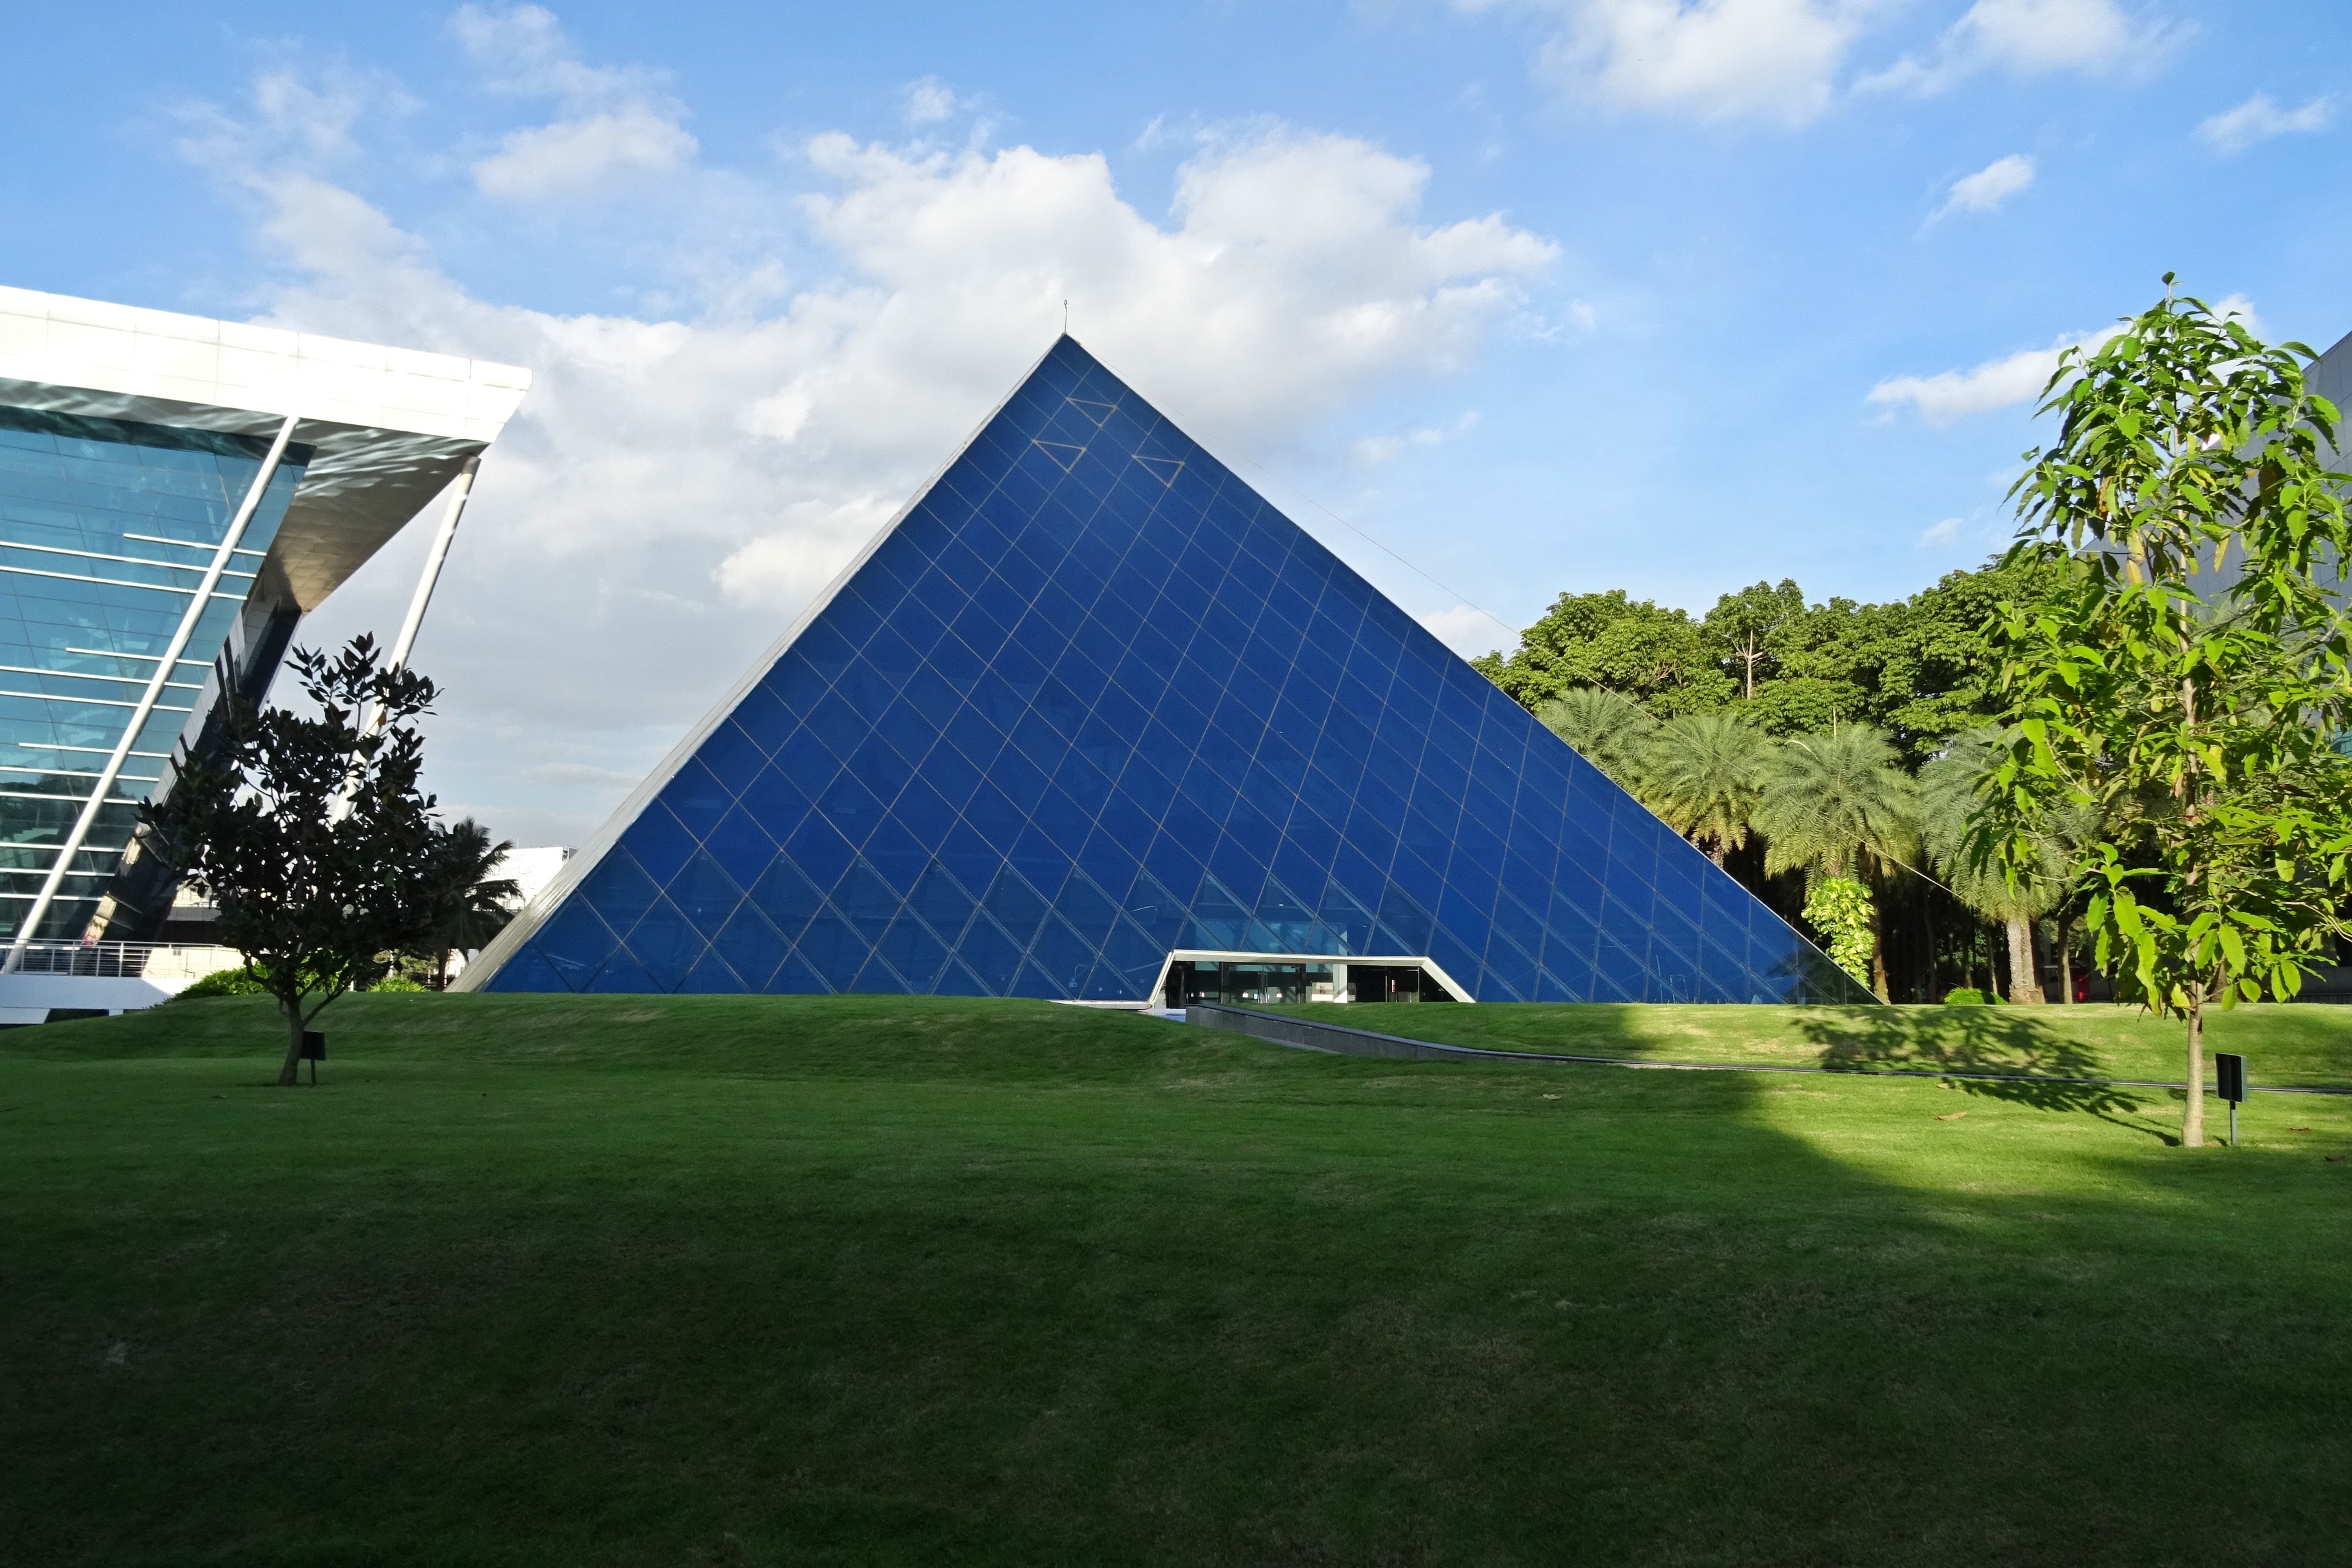
grass, architecture, structure, sky, lawn, house, building, pyramid, corporate, office, landmark, exterior, business, modern, stadium, india, estate, bengaluru, bangalore, contemporary, karnataka, infosys, atmosphere of earth, sport venue